Describe the emotion expressed in this image:  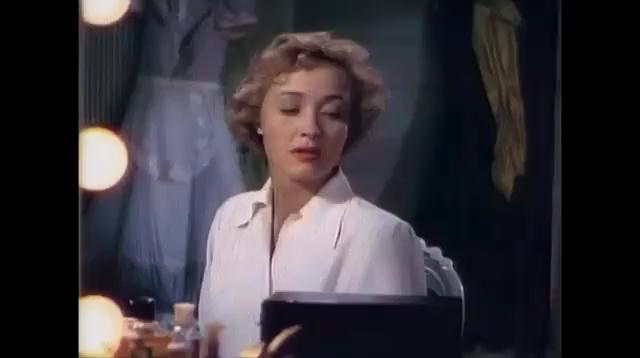
This person displays Fear, valence and arousal with high intensity.